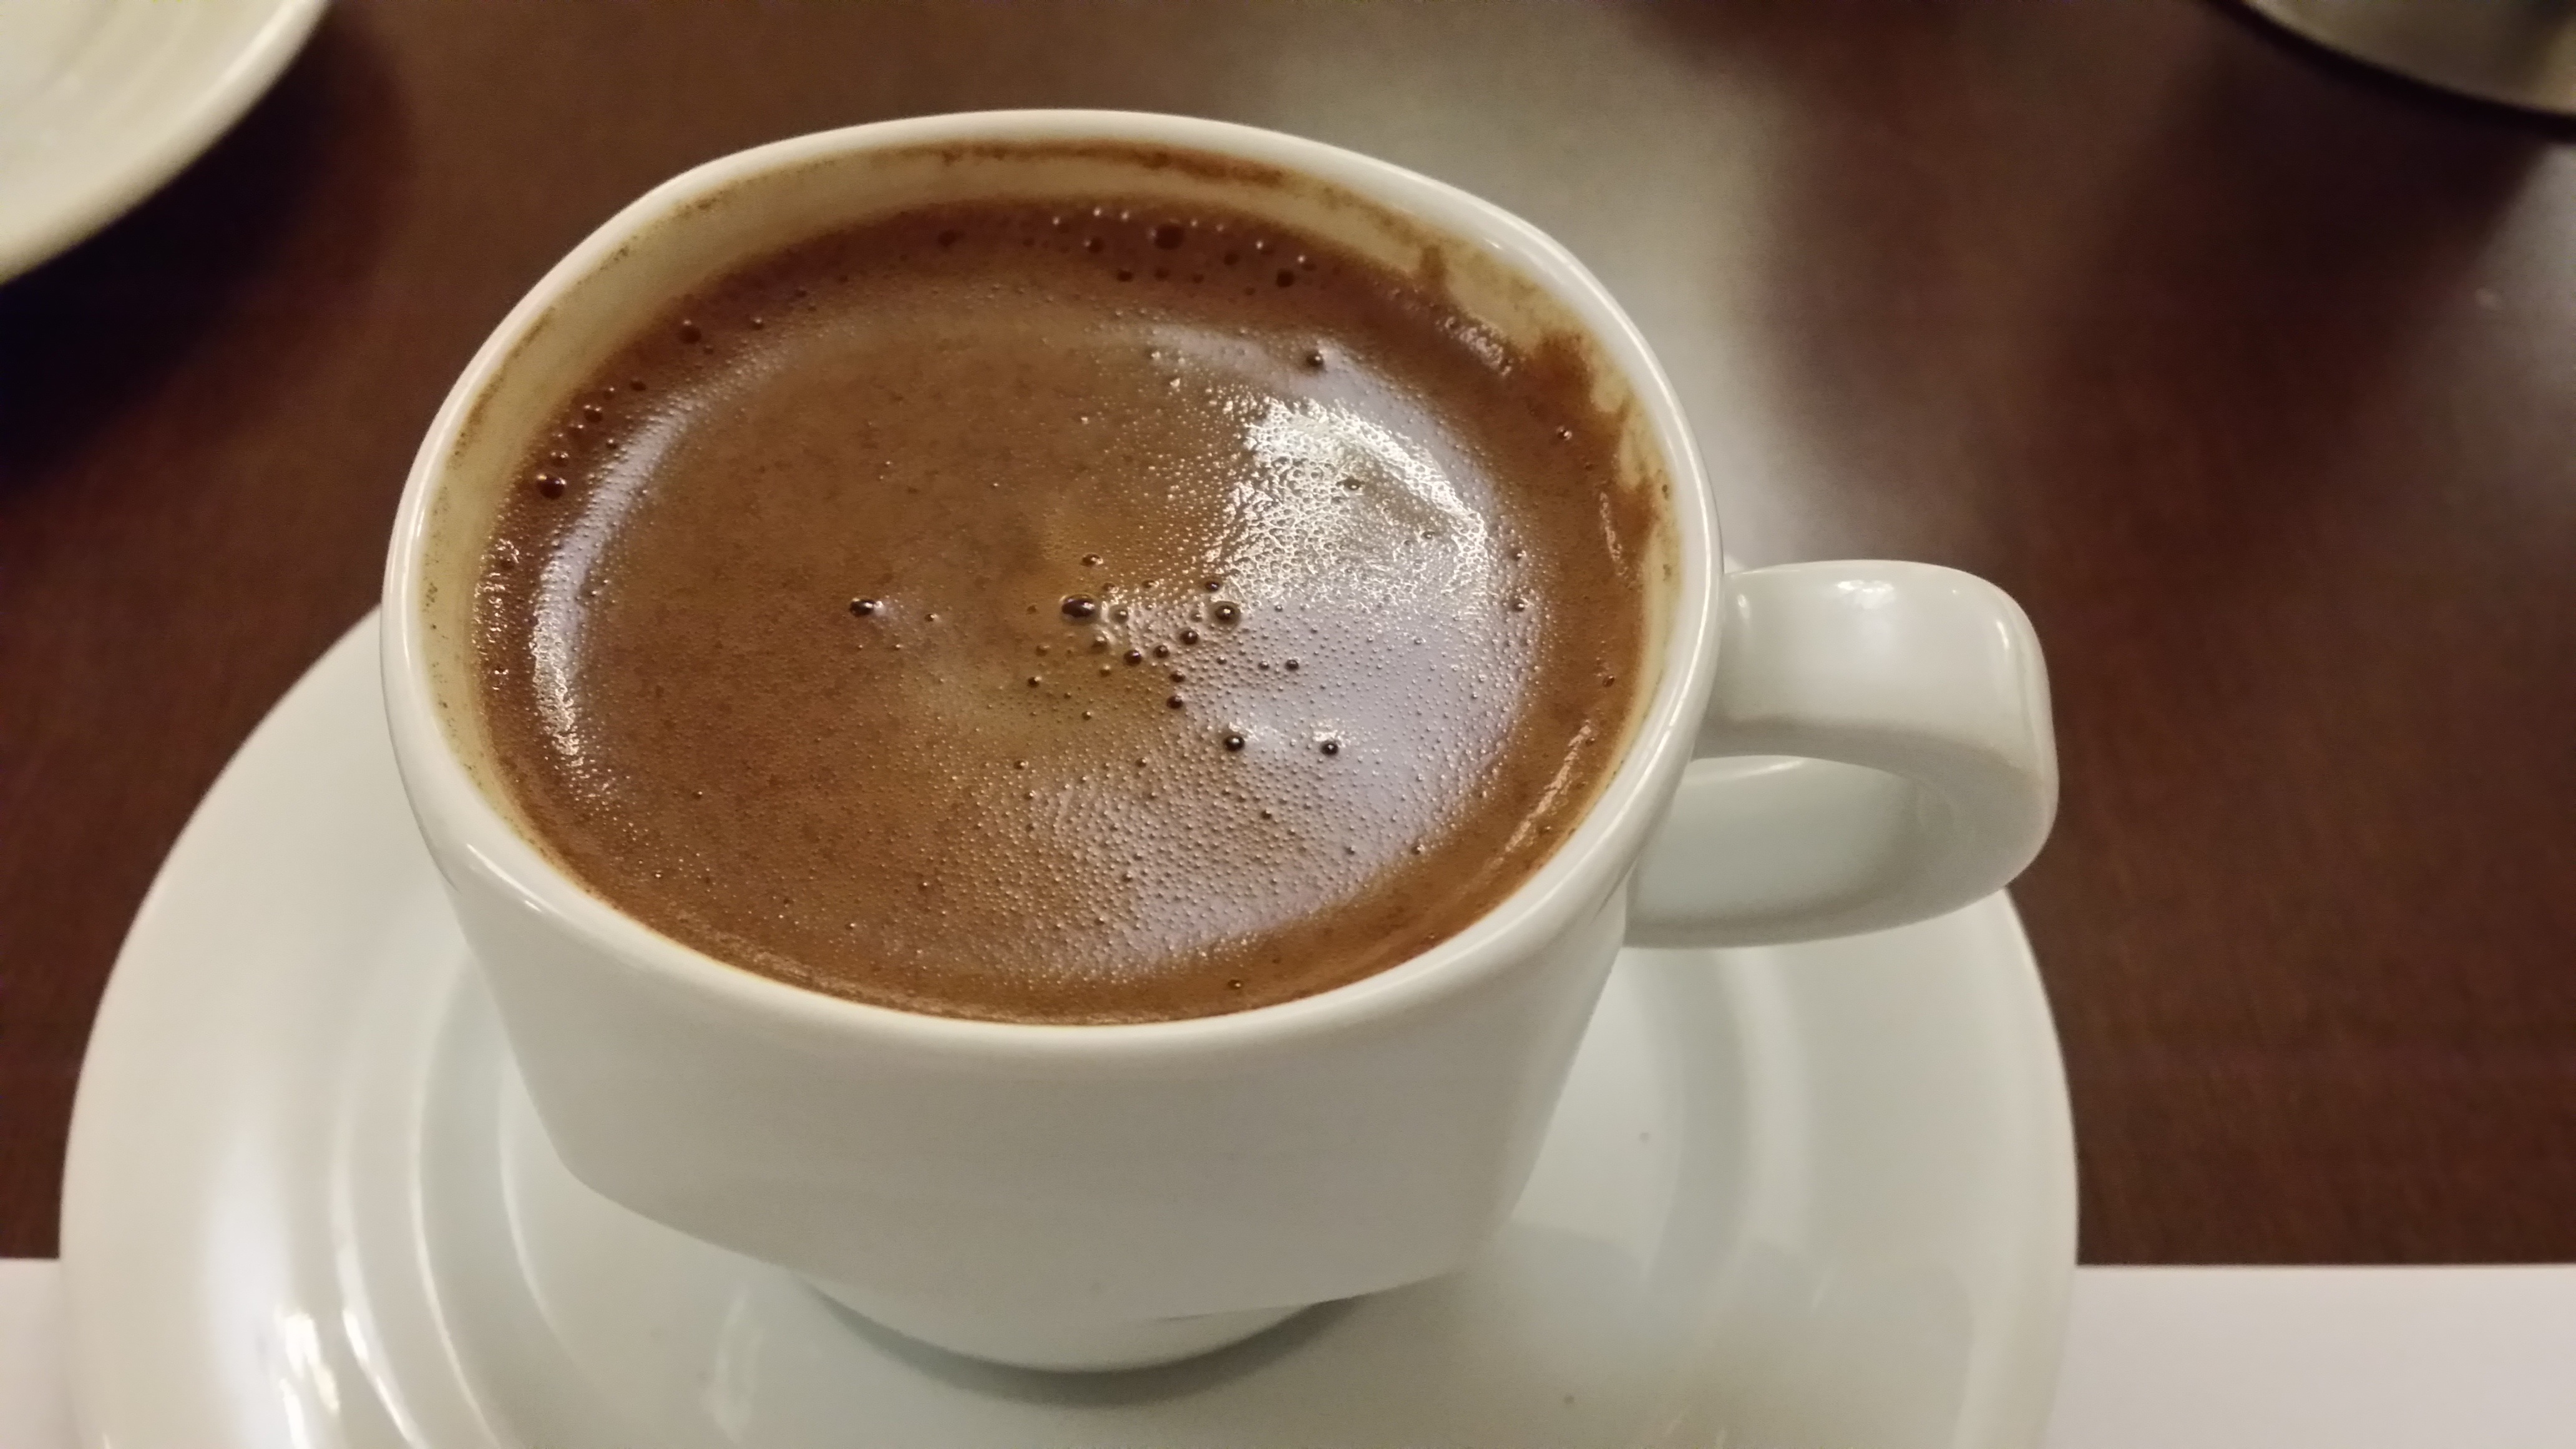
cafe, coffee, cup, latte, cappuccino, drink, espresso, coffee cup, caffeine, flat white, caf au lait, greek coffee, cortado, caff macchiato, coffee milk, ristretto, caff americano, salep, mocaccino, hong kong style milk tea